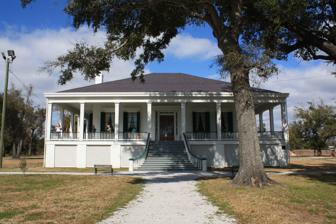
Building: Beauvoir (Biloxi, Mississippi)
Country: United States of America
Year built: 1848
Home of Jefferson Davis This article is about the estate from 1848. For other uses, see Beauvoir (disambiguation) . United States historic place Beauvoir U.S. National Register of Historic Places U.S. National Historic Landmark Mississippi Landmark Beauvoir in February 2010 Show map of Mississippi Show map of the United States Location 2244 Beach Blvd, Biloxi, Mississippi Coordinates 30°23′33″N 88°58′15″W / 30.39250°N 88.97083°W / 30.39250; -88.97083 Built 1848 NRHP reference No. 71000448 USMS No. 047-BLX-1402.1-NHL-ML Significant dates Added to NRHP September 3, 1971 Designated NHL November 7, 1993 Designated USMS October 24, 1985 The Beauvoir estate, built in Biloxi, Mississippi , along the Gulf of Mexico , was the post-war home (1876–1889) of the former President of the Confederate States of America Jefferson Davis . The National Park Service designated the house and plantation as a National Historic Landmark . Samuel Dorsey, a planter, purchased the estate in 1873. After Dorsey died in 1875, his widow, Sarah Dorsey , learned that Davis was facing difficulties. Dorsey invited Davis to visit the plantation, offering him a cottage near the main house where he could live and work on his memoirs. Davis ended up living there the rest of his life with his wife, Varina Davis , and his youngest daughter, Varina Anne Davis (known as "Winnie"). Ill with cancer in 1878, Dorsey remade her will, bequeathing Beauvoir to Jefferson Davis and making Winnie the residuary legatee, inheriting after her father died. The three Davises lived at Beauvoir until Jefferson Davis died in 1889. Varina and Winnie moved to New York City in 1891. After Winnie died in 1898, Varina Davis inherited the plantation. Davis sold it in 1902 to the Mississippi Division of the Sons of Confederate Veterans with the stipulation that it be used as a Confederate States Army veterans home and later as a memorial to her husband. Barracks were built nearby, and the property was used as such a home until 1953, with the death of the last Confederate veteran in Mississippi. At that time, the main house was adapted as a house museum. In 1998, a library was completed and opened on-site. Beauvoir survived Hurricane Camille in 1969. The main house and library were badly damaged, and other outbuildings were destroyed during Hurricane Katrina on August 29, 2005. The house was restored and reopened while work continued on the library. Description The name "Beauvoir" means "beautiful to view". When Davis lived there, Beauvoir consisted of approximately 608 acres (2.46 km 2 ). Cedars, oaks, and magnolia trees surrounded the house, which once had an orange grove behind it. The home faces the Gulf of Mexico, and Spanish moss hangs from many of the large old trees on the property. Oyster Bayou, a freshwater impediment and bay-head swamp once connected directly to the Mississippi Sound , runs across the property behind the main house from West to East. This body of water is fed by natural artesian springs on the grounds. The northeast portion of the estate is the site of a primitive, pre-urban hardwood forest with an environment similar to what existed in the area during the 1800s. Today, the site is approximately 52 acres (21 ha) in size). It is located across US Highway 90 from Biloxi Beach. The compound now consists of a Louisiana-raised summer cottage-style residence, a botanical garden, a former Confederate veterans home , a modern gift shop, a Confederate Soldier Museum, the Jefferson Davis Presidential Library and Museum , various outbuildings, and a historic Confederate cemetery, which includes the Tomb of the Unknown Confederate Soldier . Five of seven of these buildings were destroyed in Hurricane Katrina, and replicas are being planned. Current proposals envision restoring Oyster Bayou to its original environmental state, although this area suffered extensive damage from Hurricane Katrina. History View from rear parlor into front parlor in February 2010. Beauvoir was built by James Brown, a planter and entrepreneur, in 1848 and was completed in 1852. In 1873 the property was sold to Frank Johnston and soon thereafter to Samuel and Sarah Anne Ellis Dorsey . They operated the plantation to cultivate cotton. Sarah Dorsey was a novelist and historian who wrote a biography of the Louisiana wartime governor, Henry Watkins Allen . It has been considered a prominent example of Lost Cause literature. Born and reared in Natchez, Mississippi , she was part of the prominent Percy family in the South. After her husband, who was older, died in 1875, the widow Dorsey lived in the main house with her half-brother Mortimer Dahlgren. In 1876, having heard of Jefferson Davis ' financial and personal difficulties, Dorsey invited Davis to stay at Beauvoir. She made a cottage available to him and assisted him in writing his memoir, The Rise and Fall of the Confederate Government (1881), by organizing, taking dictation, and encouraging him. Davis accepted Dorsey's invitation and moved into the cottage now known as the Library Pavilion on the plantation grounds in 1877. Later, his wife Varina joined him. Davis arranged to purchase the property in 1879 for $5500 (~$152,491 in 2023) to be paid in three installments. In 1878, Dorsey had rewritten her will as she knew she was dying; she bequeathed the plantation to Davis and his daughter. Dorsey died in 1879. Davis and Varina moved into the main house with their youngest daughter, Winnie . She was single as they had refused to let her marry into the family of a Yankee abolitionist. Davis lived in the home until his death in December 1889. Varina Davis remained on the property while writing her book Jefferson Davis: A Memoir (1890). She and her daughter Winnie moved to New York City in 1891. Dorsey had provided that, after Davis' death, Beauvoir would go to his daughter. At her death in 1898, the property was inherited by Varina Howell Davis. In 1902, she sold much of the property to the Mississippi Division of the Sons of Confederate Veterans (SCV) to be used as a home for Confederate veterans and widows and later as a memorial to her husband. The SCV built a dozen barracks buildings, a hospital, and a chapel behind the main house. From 1903 to 1957, approximately 2,500 veterans and their families lived at the home. Many veterans were buried in a cemetery on the property. In 1941 the main house opened for public tours. Eventually, a Confederate Museum was opened on the site. Over the next few decades, a Jefferson Davis Gallery, gift shop, the Tomb of the Unknown Confederate Soldier, and the Jefferson Davis Presidential Library and Museum were established on the grounds. In 1969 the home survived Hurricane Camille . It needed some repairs and restoration after flooding. In 1998 the Mississippi Division of the Sons of Confederate Veterans opened the Jefferson Davis Presidential Library . It contains the personal library and papers of Jefferson Davis, a biographical exhibit, and a theater and lecture hall. Hurricane Katrina Damage assessment Beauvoir Damage to Beauvoir at 6 months after Hurricane Katrina (April 2006) Beauvoir following restoration, as it appeared in September 2012 On August 29, 2005, the main building was severely damaged, losing its newly refurbished galleries (porches) and a section of its roof, but not destroyed by Hurricane Katrina , which hit the Biloxi-Gulfport area head-on. The Clarion-Ledger reported on August 31 that Beauvoir was "virtually demolished," overstating the damage. The storm destroyed the Hayes Cottage, the Library Pavilion, a barracks replica, the Confederate Museum, and the director's home. The storm gutted the first floor of the Davis Presidential Library. Approximately 35% of the collection was lost. Although the extensive damage from Hurricane Katrina required a massive restoration project for Beauvoir , the publicity caused detailed U.S. Government photos of the building to become widely available, revealing some architectural details and part of the internal structure of the original construction. At the Beauvoir entranceway, above the door and left-side window, dentil molding appears along the lintel of the door and window. The internal construction of the building is also revealed, seen in exposed areas of the structure, such as the basement red-brick pillars or the wooden wall frames, with wooden latticework backing the external plaster covering. The exterior shell of Beauvoir was protected by six fireplaces surrounding the house's core. Of those six brick fireplaces reinforcing the outside walls, only one of six rooftop chimneys collapsed during the hurricane. Five of the six fireplaces retained sufficient structural integrity to keep the walls of the building from falling away while underwater. On the back, west wing of Beauvoir , behind a front-yard tree, the green storm shutters survived the floating debris that battered the entrance. The shutters protected the glass panes despite the 24-foot (8- m ) storm surge that submerged the area. Whole sections of the Beauvoir home have remained intact to preserve many of the original construction details and windows (as seen in the photograph excerpts, at right). Restoration – buildings Since thousands of homes in Mississippi were damaged or destroyed during Hurricane Katrina, construction work was diverted to all state disaster areas. Restoration of Beauvoir proceeded slowly. However, as it is a U.S. National Historic Landmark , Federal Emergency Management Agency (FEMA) officials approved Federal support for the repair and rebuilding of the Beauvoir complex. With various federal, state, and private organizations' financial assistance and individual contributions, restoring Beauvoir Mansion started in early 2006. On June 3, 2008, Jefferson Davis' 200th Birthday, Beauvoir Mansion was fully restored and reopened for public tours. The mansion was restored to its original condition when Jefferson and Varina Davis lived there. Jefferson Davis Presidential Library & Museum in 2014 In the winter of 2009, Davis's library and Hayes's cottage were rebuilt and open for public tours. The Jefferson Davis Presidential Library and Museum opened in June 2013. Many artifacts were recovered and were restored or repaired from the damage caused by Hurricane Katrina. In addition to the Presidential Library, the historic kitchen behind the Beauvoir mansion was reconstructed. Funding for the renovation included $17.2 million from state and federal sources. Restoration – collections About 60% of the collections are estimated to be salvageable. Before Katrina, the Jefferson Davis Presidential Library maintained a collection of 12,000 books on United States history , southern history, and history of the American Civil War . The library also maintained collections of photographs, personal letters, manuscripts, envelopes, postcards, newspaper clippings, records of Confederate heritage organizations such as the United Confederate Veterans and the Sons of Confederate Veterans, and records from the veterans home that once was present on the grounds. Most of these records survived except those on display in the two museums. Civilian volunteers and the Mississippi Army National Guard assisted with salvage. Unfortunately, the room storing much of the authentic china and artifacts was adjacent to the gift shop, with replicas of the originals. Both rooms were destroyed, so sifting through the debris and identifying the genuine relics was very difficult. Today Beauvoir is owned and operated by the Mississippi Division of Sons of Confederate Veterans. Smithsonian magazine reported in 2018 that the museum communicates the Lost Cause perspective, including characterizing slavery as a positive institution and minor factor in the Civil War. It also reports that the State of Mississippi gives an annual grant of $100,000 (~$119,533 in 2023) for maintenance. Activities Before the destruction wrought by Hurricane Katrina, annual events included the Spring Pilgrimage in March, Confederate Memorial Day in April, the Fall Muster in October, and Candlelight Christmas in December. As of 2018, the Fall Muster is described as the "highlight" of the calendar. Visitors to the site were presented with a biographical film on the life of Jefferson Davis narrated by an actor portraying Davis's long-time friend, Iowa Senator George Wallace Jones . President Jefferson Davis ahead of the reenactment Confederate soldiers in a trench Union flag boy running with regimental colors Union soldier being attacked by Confederate soldiers General Ulysses S. Grant Confederate soldiers loading a cannon Fall Muster battle reenactment, October 2023 Designations The home and grounds are listed on the National Register of Historic Places . Beauvoir was also designated as a National Historic Landmark and a Mississippi Historical Landmark . References